Spinalonga

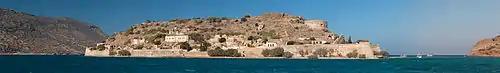
The west bank of Spinalonga

The Cretan state declared in 1903 that mandatory isolation of leprosy patients would take place on Spinalonga. In this regard the Cretan government was influenced by the work of Edvard Ehlers, a Danish dermatologist and advocate for seclusion theory. This led to the forced displacement of the remaining Muslims. The first 251 lepers arrived in October 1904, and thereafter continued to arrive occasionally, sometimes while restrained. Leprosy was associated with extreme stigma at the time, and families of those who were sent to Spinalonga often avoided mentioning their connection to the place. The names of lepers were struck from the registries of their home towns when they were sent to Spinalonga.